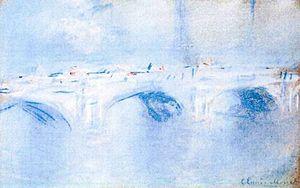
Cette liste de tableaux volés recense des peintures qui ont été dérobées, tantôt détruites ou retrouvées, et dont l'histoire a été particulièrement publicisée. Leur valeur, quand elle est estimable, est ici exprimée en dollars américains. Répertoriées et recherchées, les œuvres non retrouvées sont pratiquement invendables sur le marché de l'art officiel.
Le Pont de Waterloo est une série de 41 tableaux de Monet peints entre 1900 et 1904. Ils représentent le pont de Waterloo à Londres sous différents atmosphères. Il s'agit de l'ancien pont de Waterloo, détruit pendant la Seconde Guerre mondiale. L'actuel pont de Waterloo a été construit après la guerre. Cette série fait partie avec celle du pont de Charing Cross et du Parlement de Londres d'un ensemble désigné « série de Londres » le plus vaste groupe de peintures réalisé par Monet.